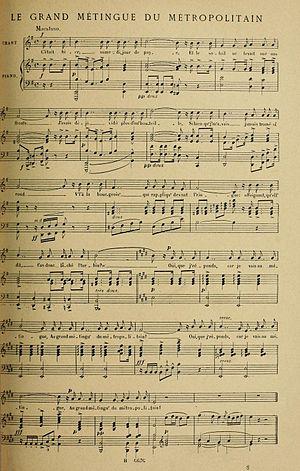
La partition du Grand métingue du Métropolitain. https://archive.org/stream/chansonsduchatno00macn#page/56/mode/2up
Le Grand métingue du Métropolitain est une célèbre chanson satirique française et montmartroise écrite par le chansonnier Maurice Mac-Nab sur une musique de Camille Baron en 1887.